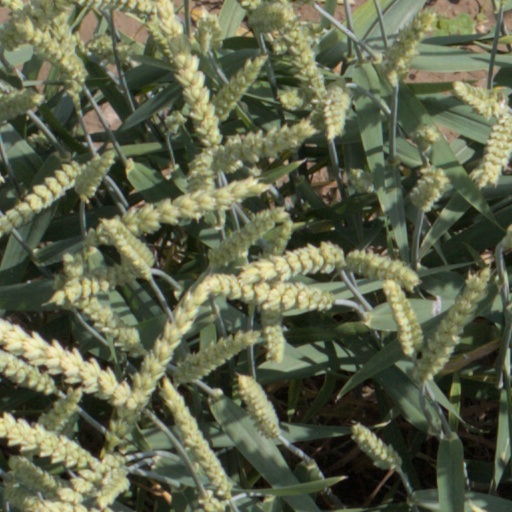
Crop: wheat